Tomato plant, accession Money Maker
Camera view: bottom (45 deg); turntable rotation: 210 degrees
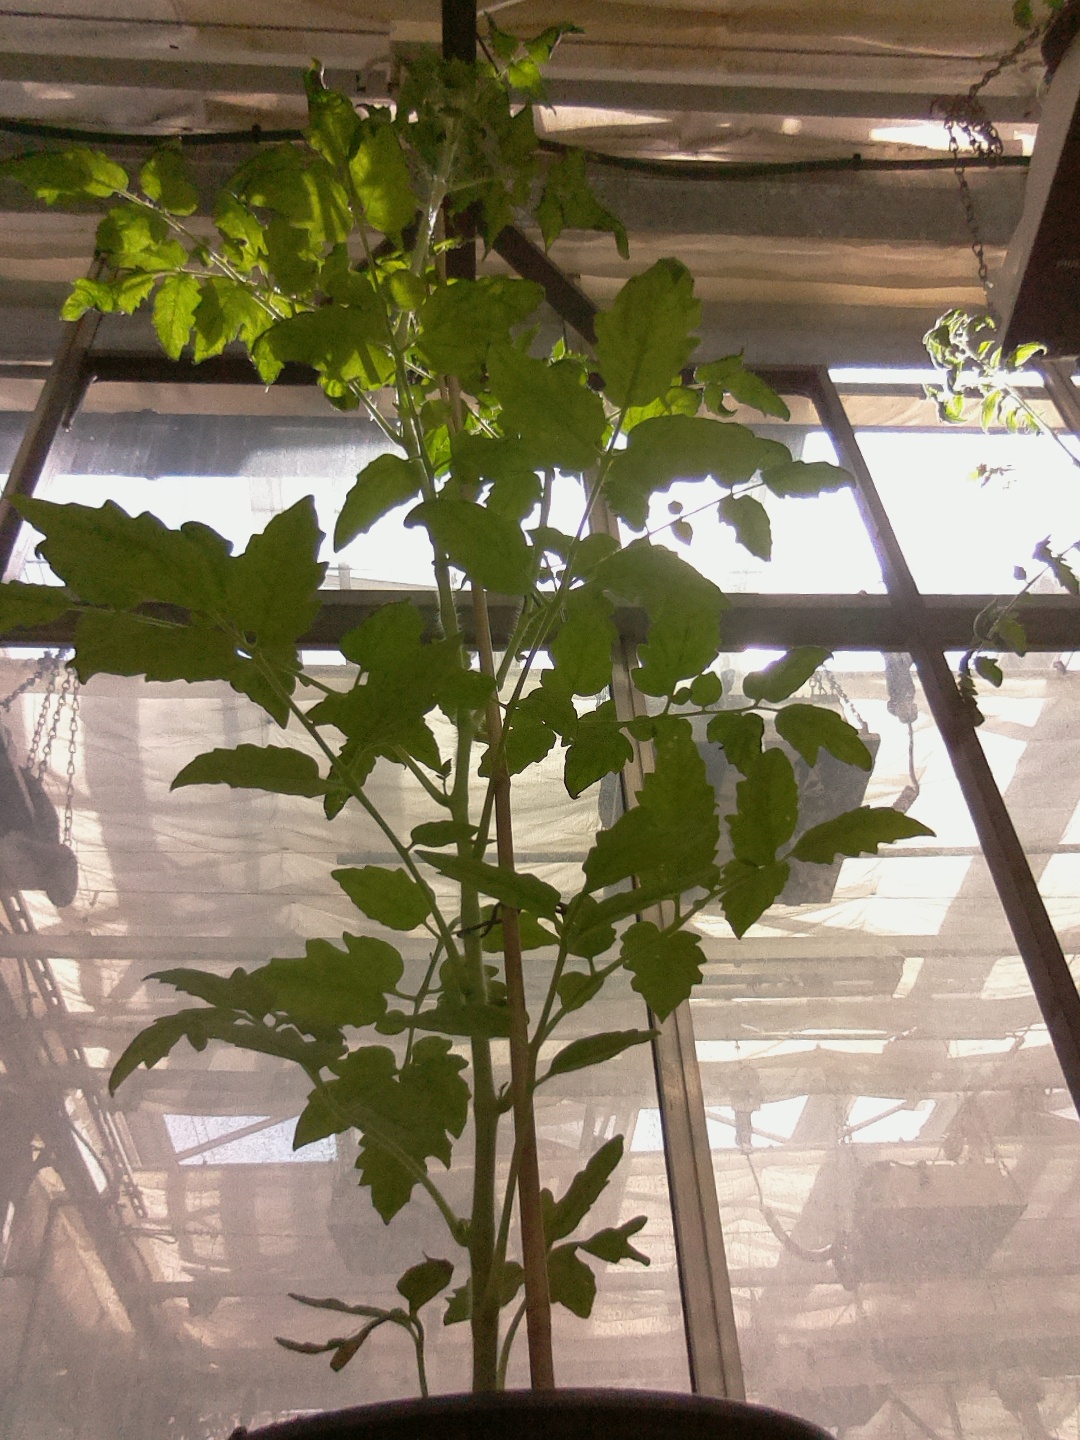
BBCH growth stage 60: First flowers open